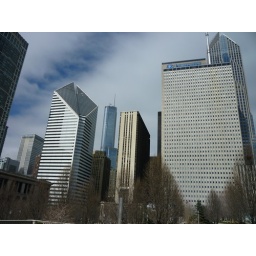
The Prudential Building (with the blue sign on top) was once the tallest building in Chicago.